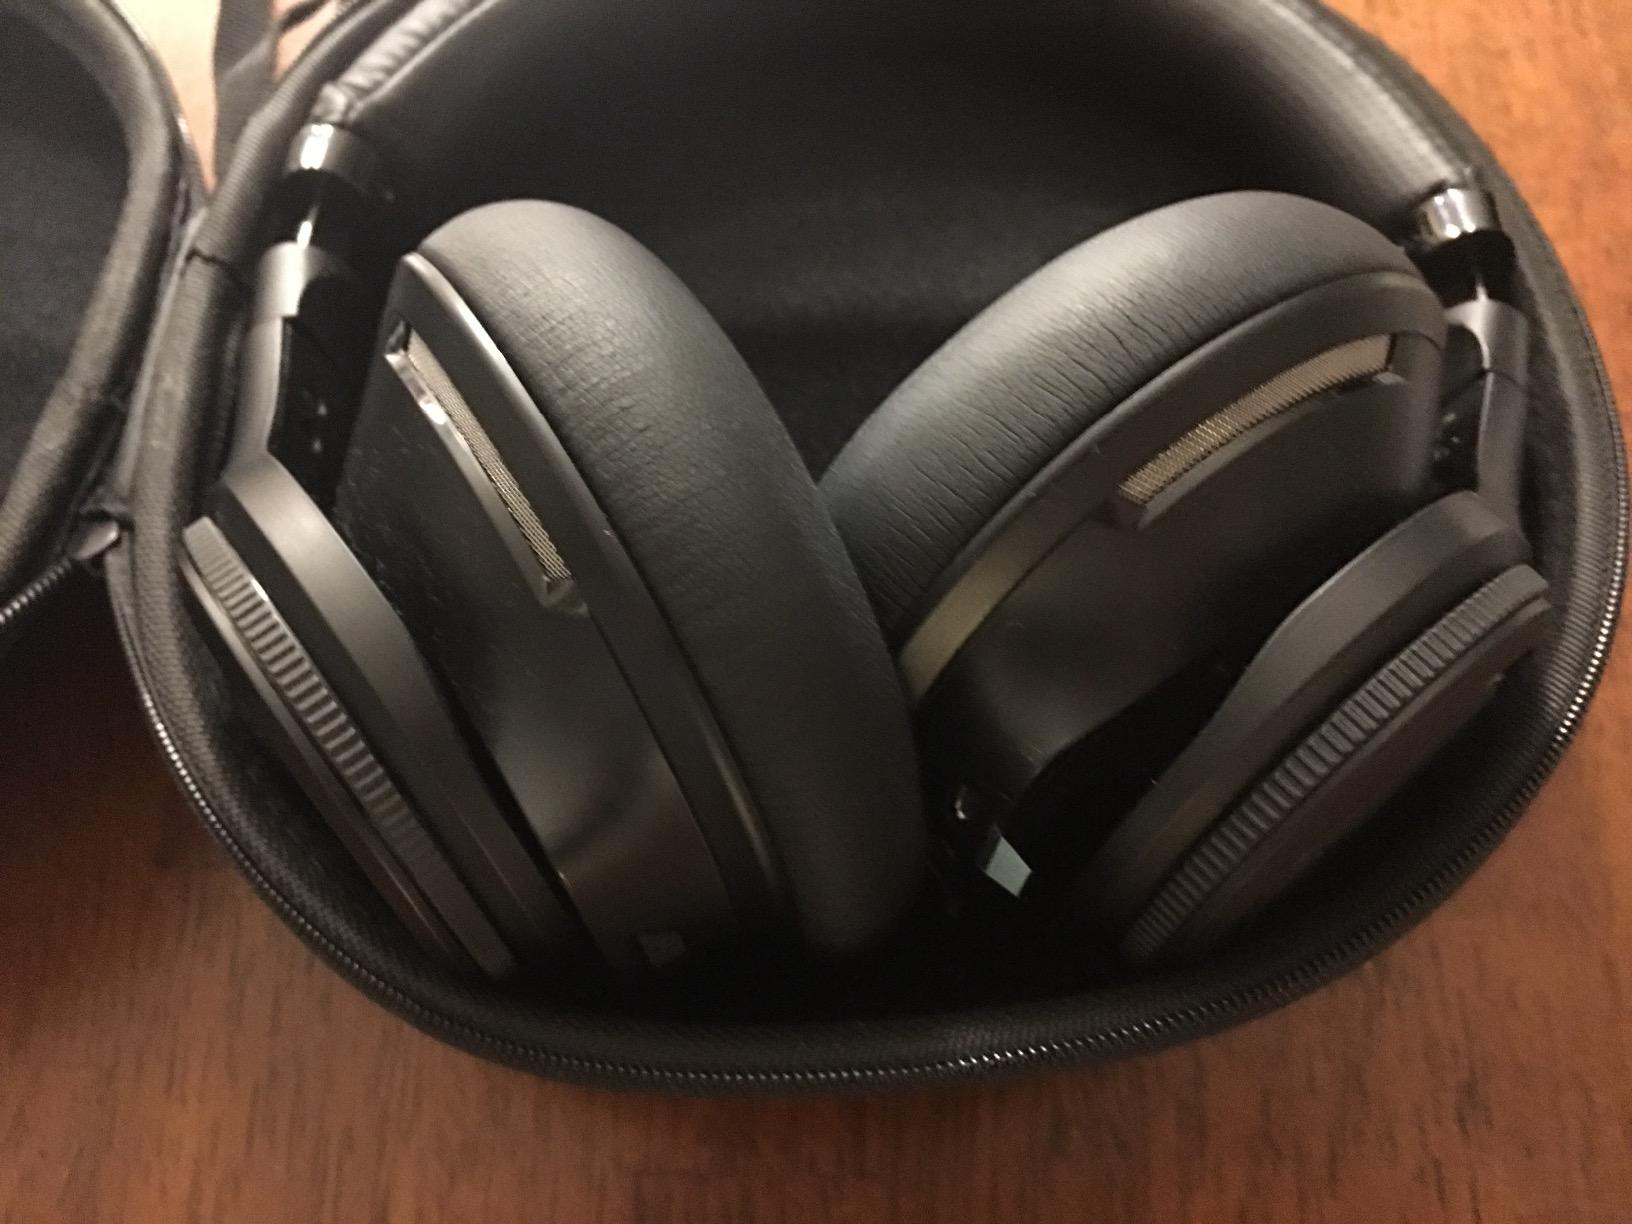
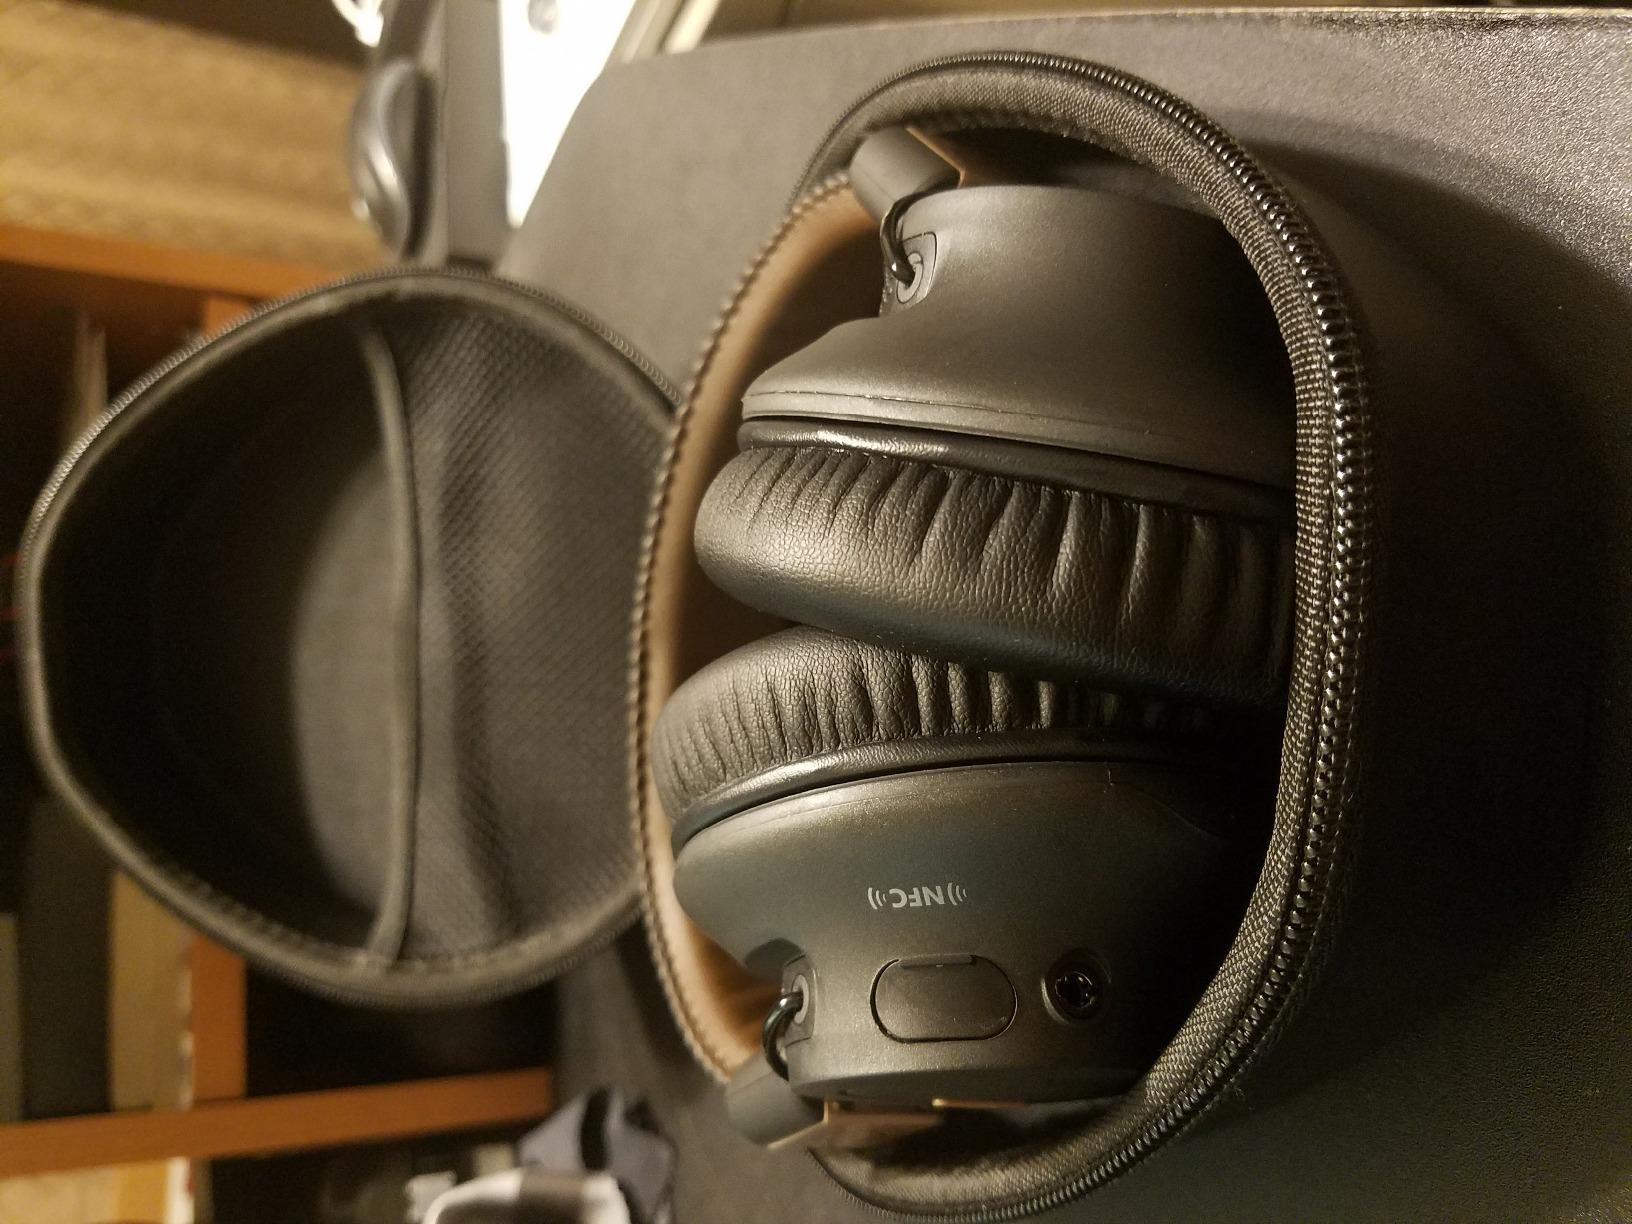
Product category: headphones
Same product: no